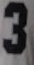
Number: 3